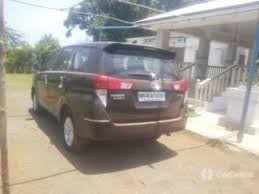
Label: noambulance